Peter Solis Nery

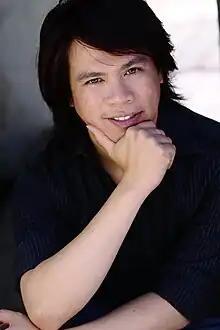

Peter Solis Nery is a Filipino poet, fictionist, author, and filmmaker. Writing in Hiligaynon, he is a Carlos Palanca Memorial Awards for Literature Hall of Fame Awardee, the Cultural Center of the Philippines (CCP) Literary Grant, and the All-Western Visayas Literary Contest (National Commission for Culture and the Arts) winner. In 2015, he became the first Filipino author to be invited to the Sharjah International Book Fair in the United Arab Emirates. Writing in English, Filipino, and Hiligaynon, he has authored at least 35 books, and has written screenplays. He wrote and edited newspapers in Iloilo City before becoming a nurse in the United States.